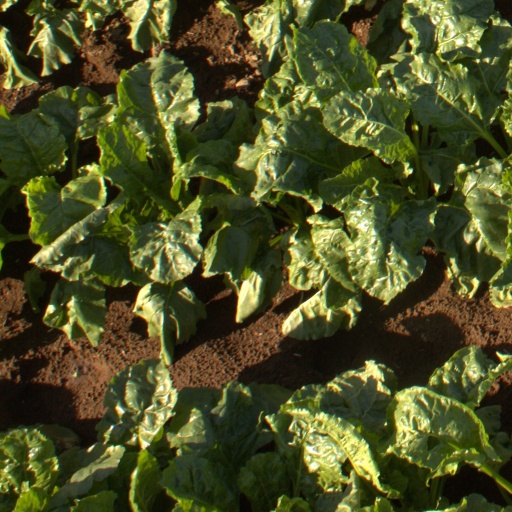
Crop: sugar beet